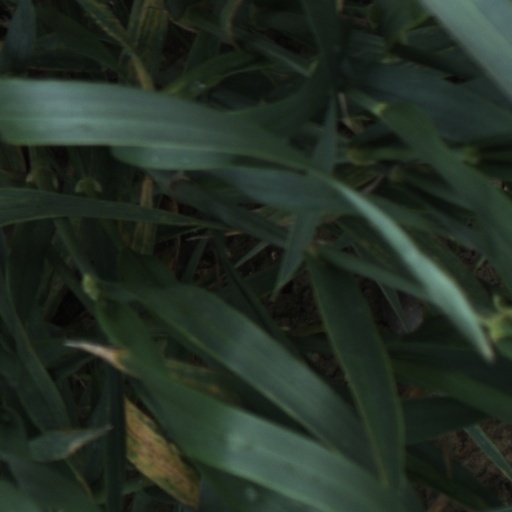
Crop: wheat